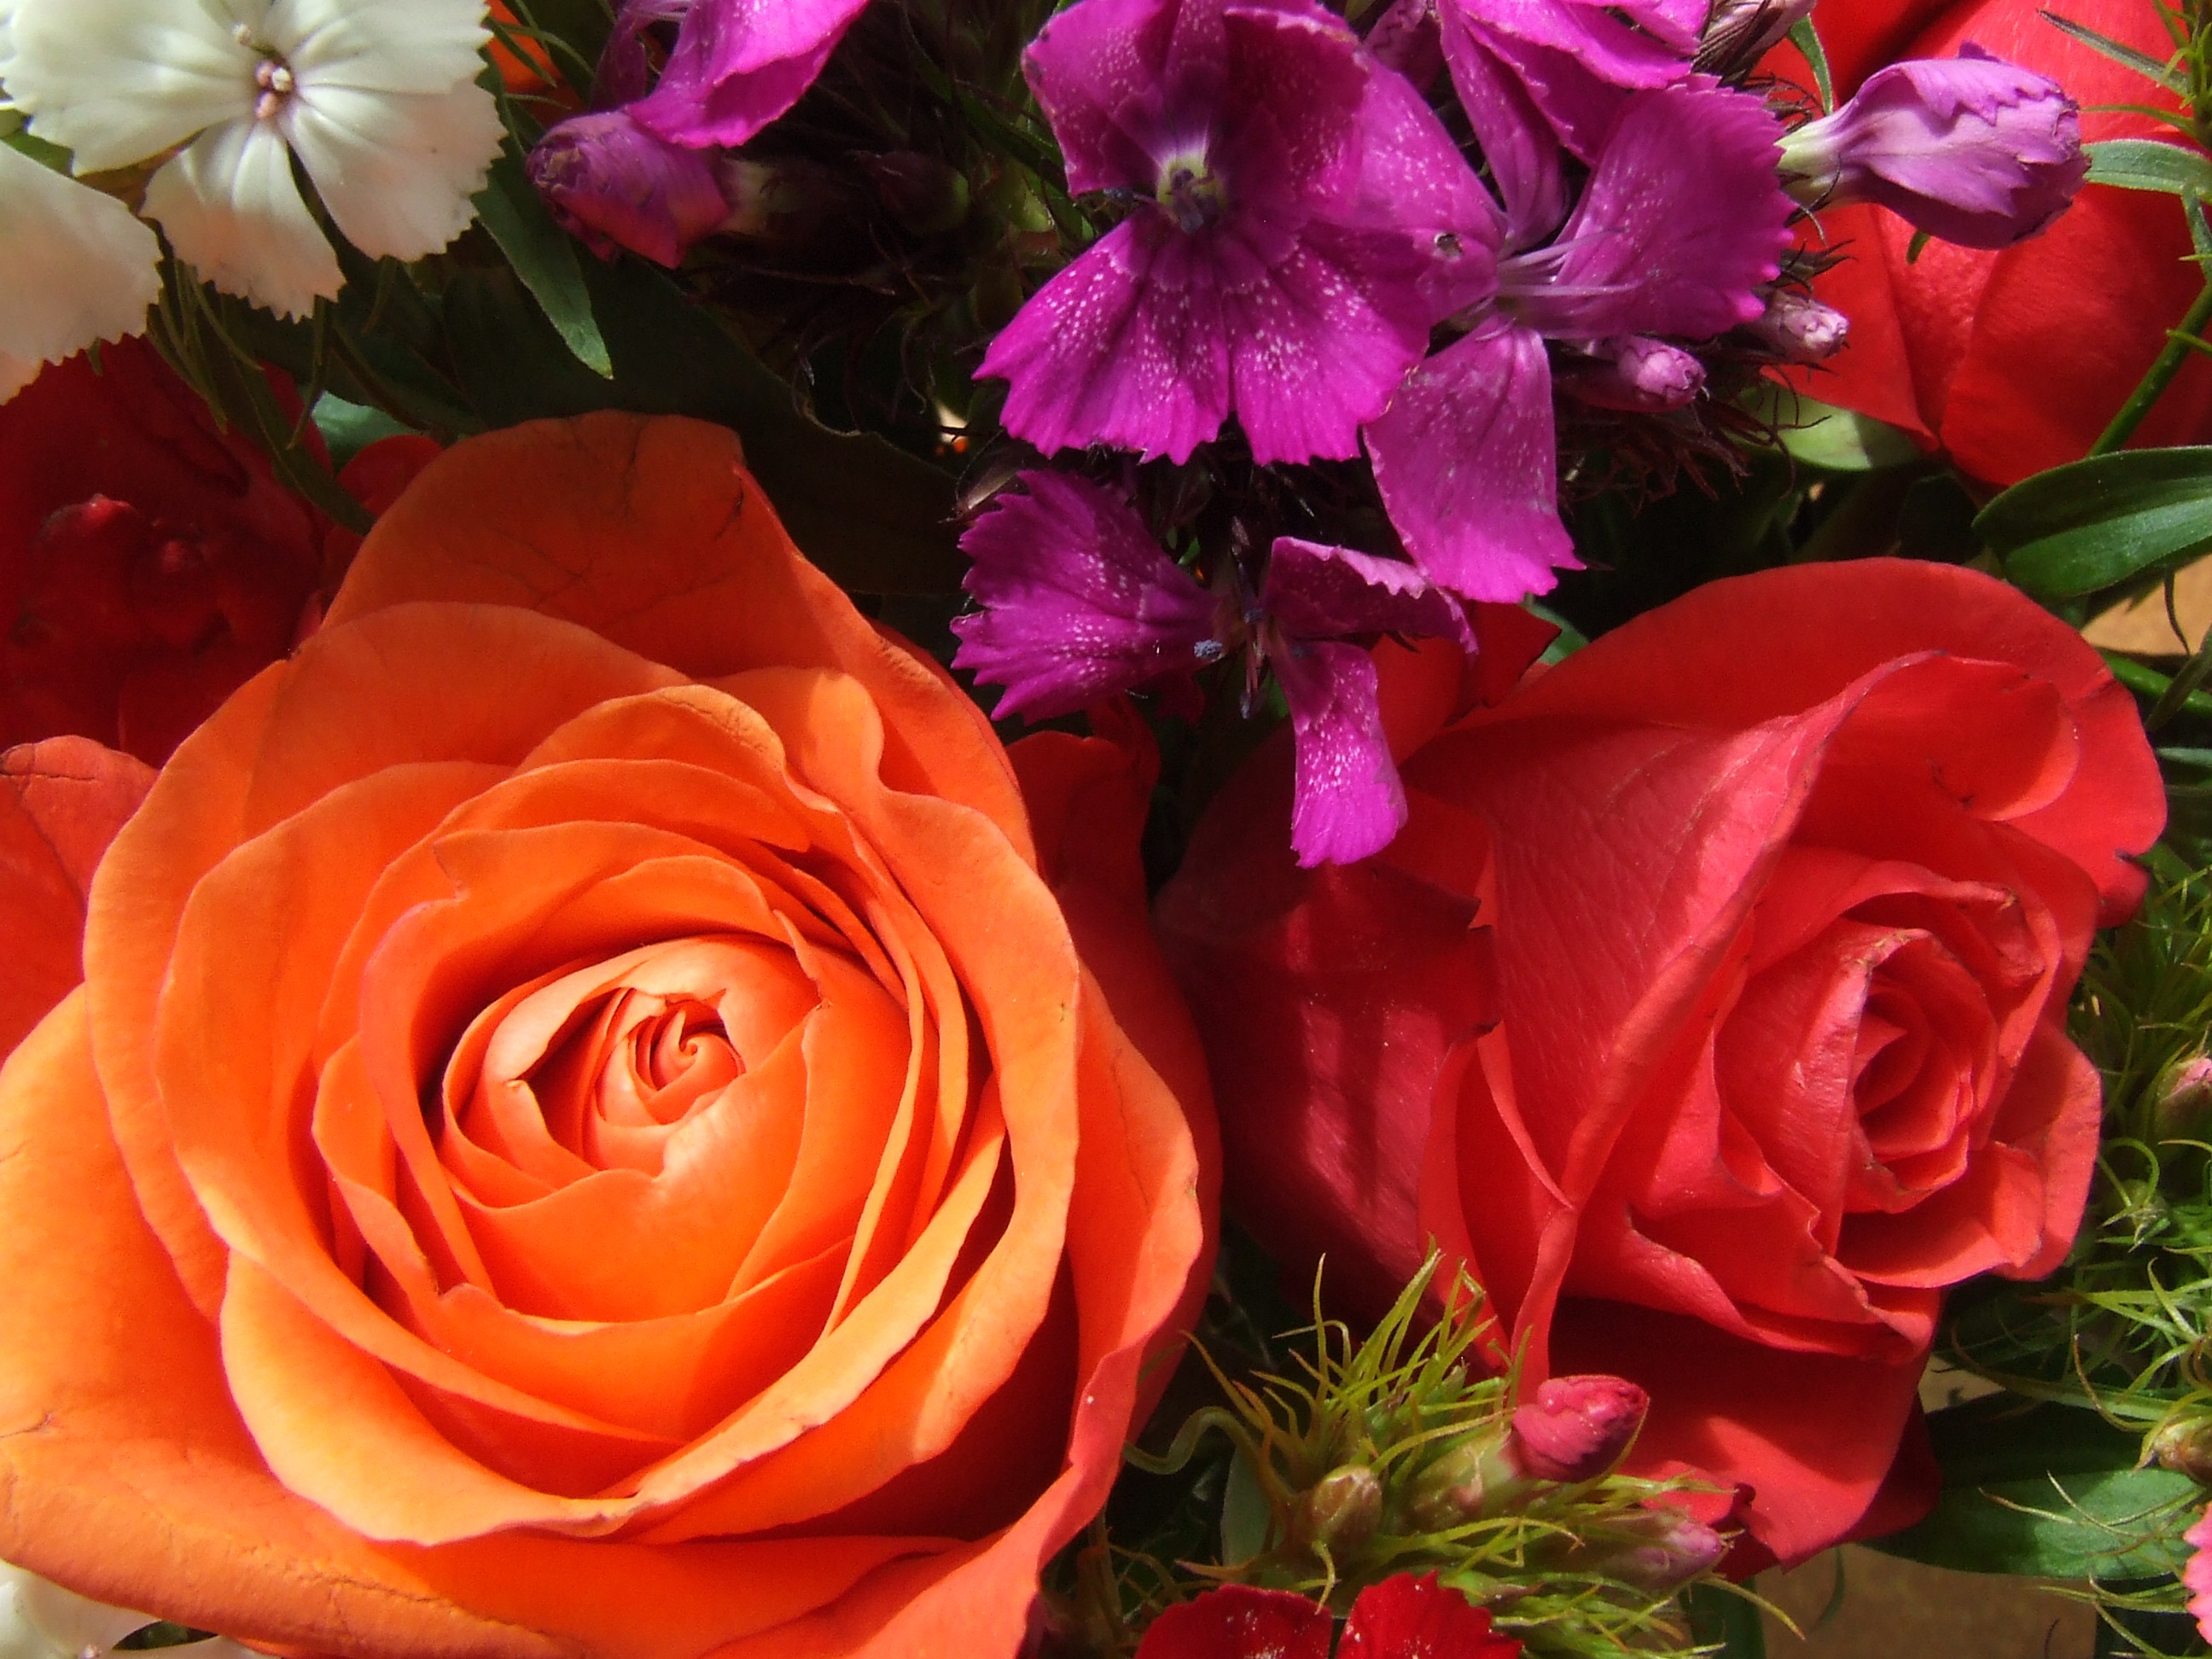
plant, flower, petal, bouquet, rose, red, romance, pink, flora, roses, floristry, floribunda, flowering plant, garden roses, rose family, flower bouquet, cut flowers, floral design, annual plant, land plant, flower arranging